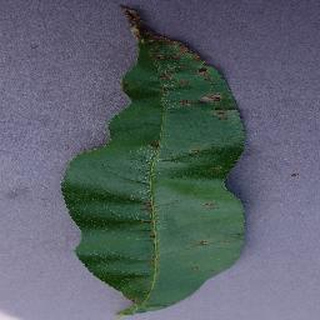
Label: peach_bacterial_spot